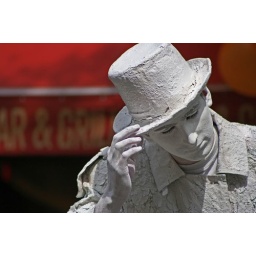
Saw this street entertainer tipping his white painted hat at people passing by